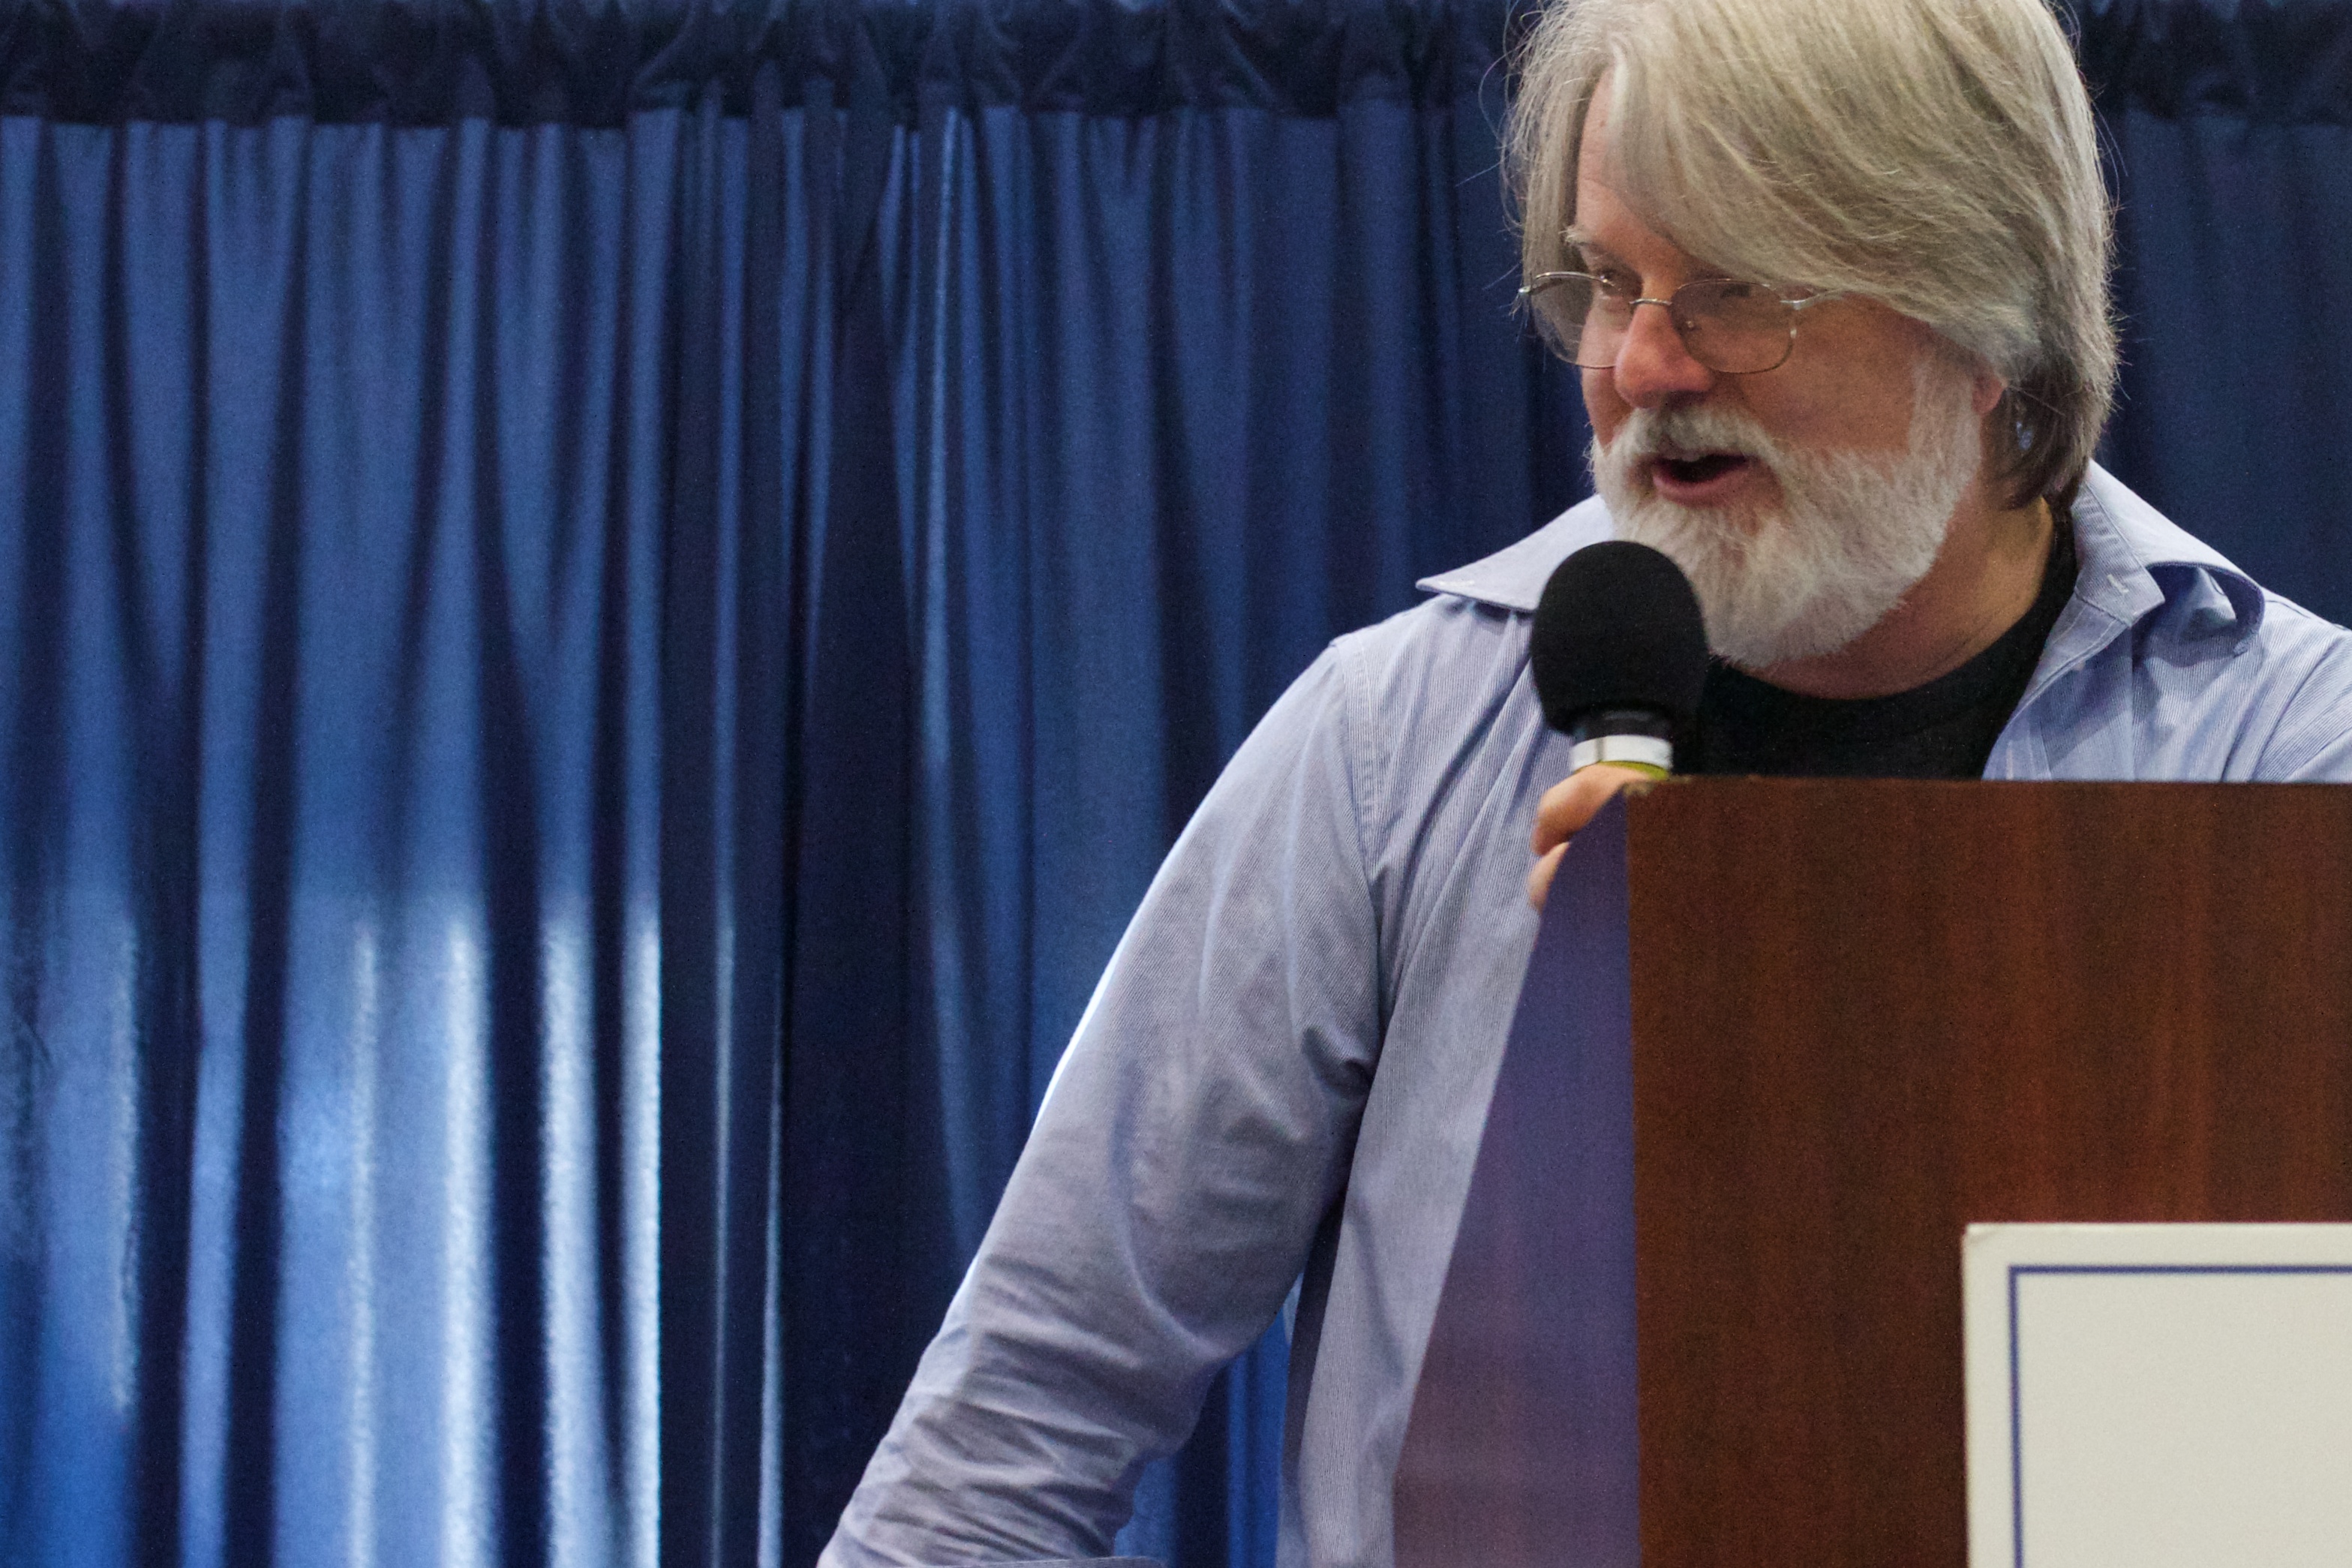
blue, stage, singing, speech, 2016dml